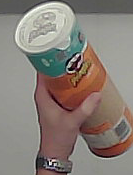
Product: pringles_paprika